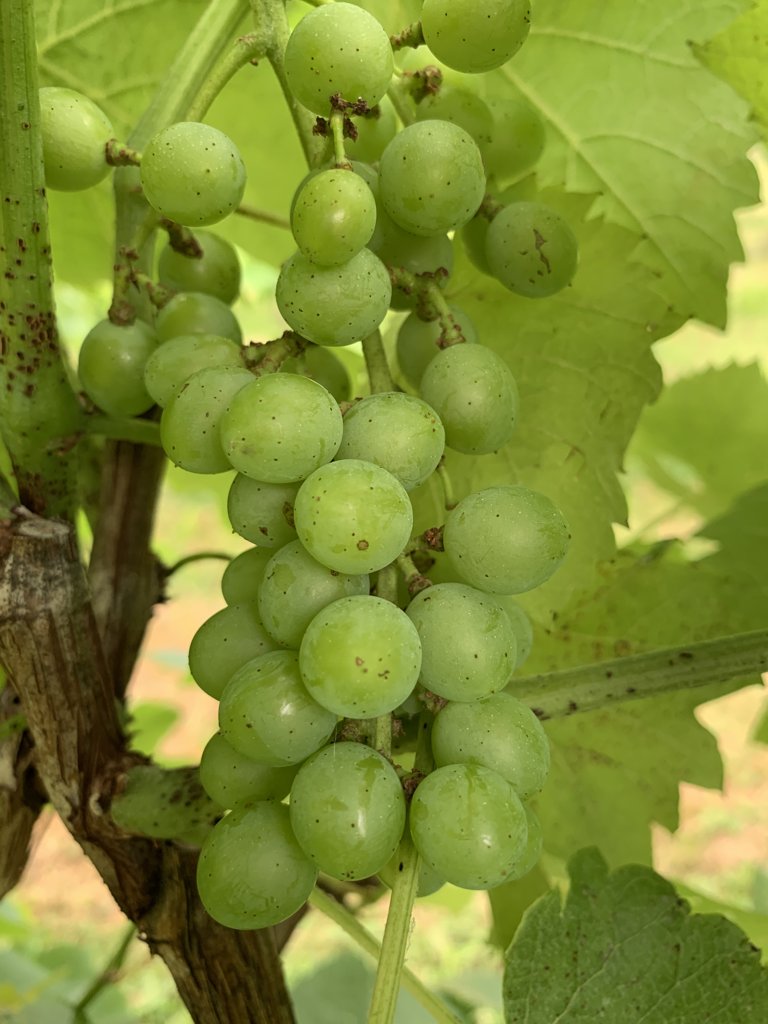
Berries visible: 41
Grape clusters: 1